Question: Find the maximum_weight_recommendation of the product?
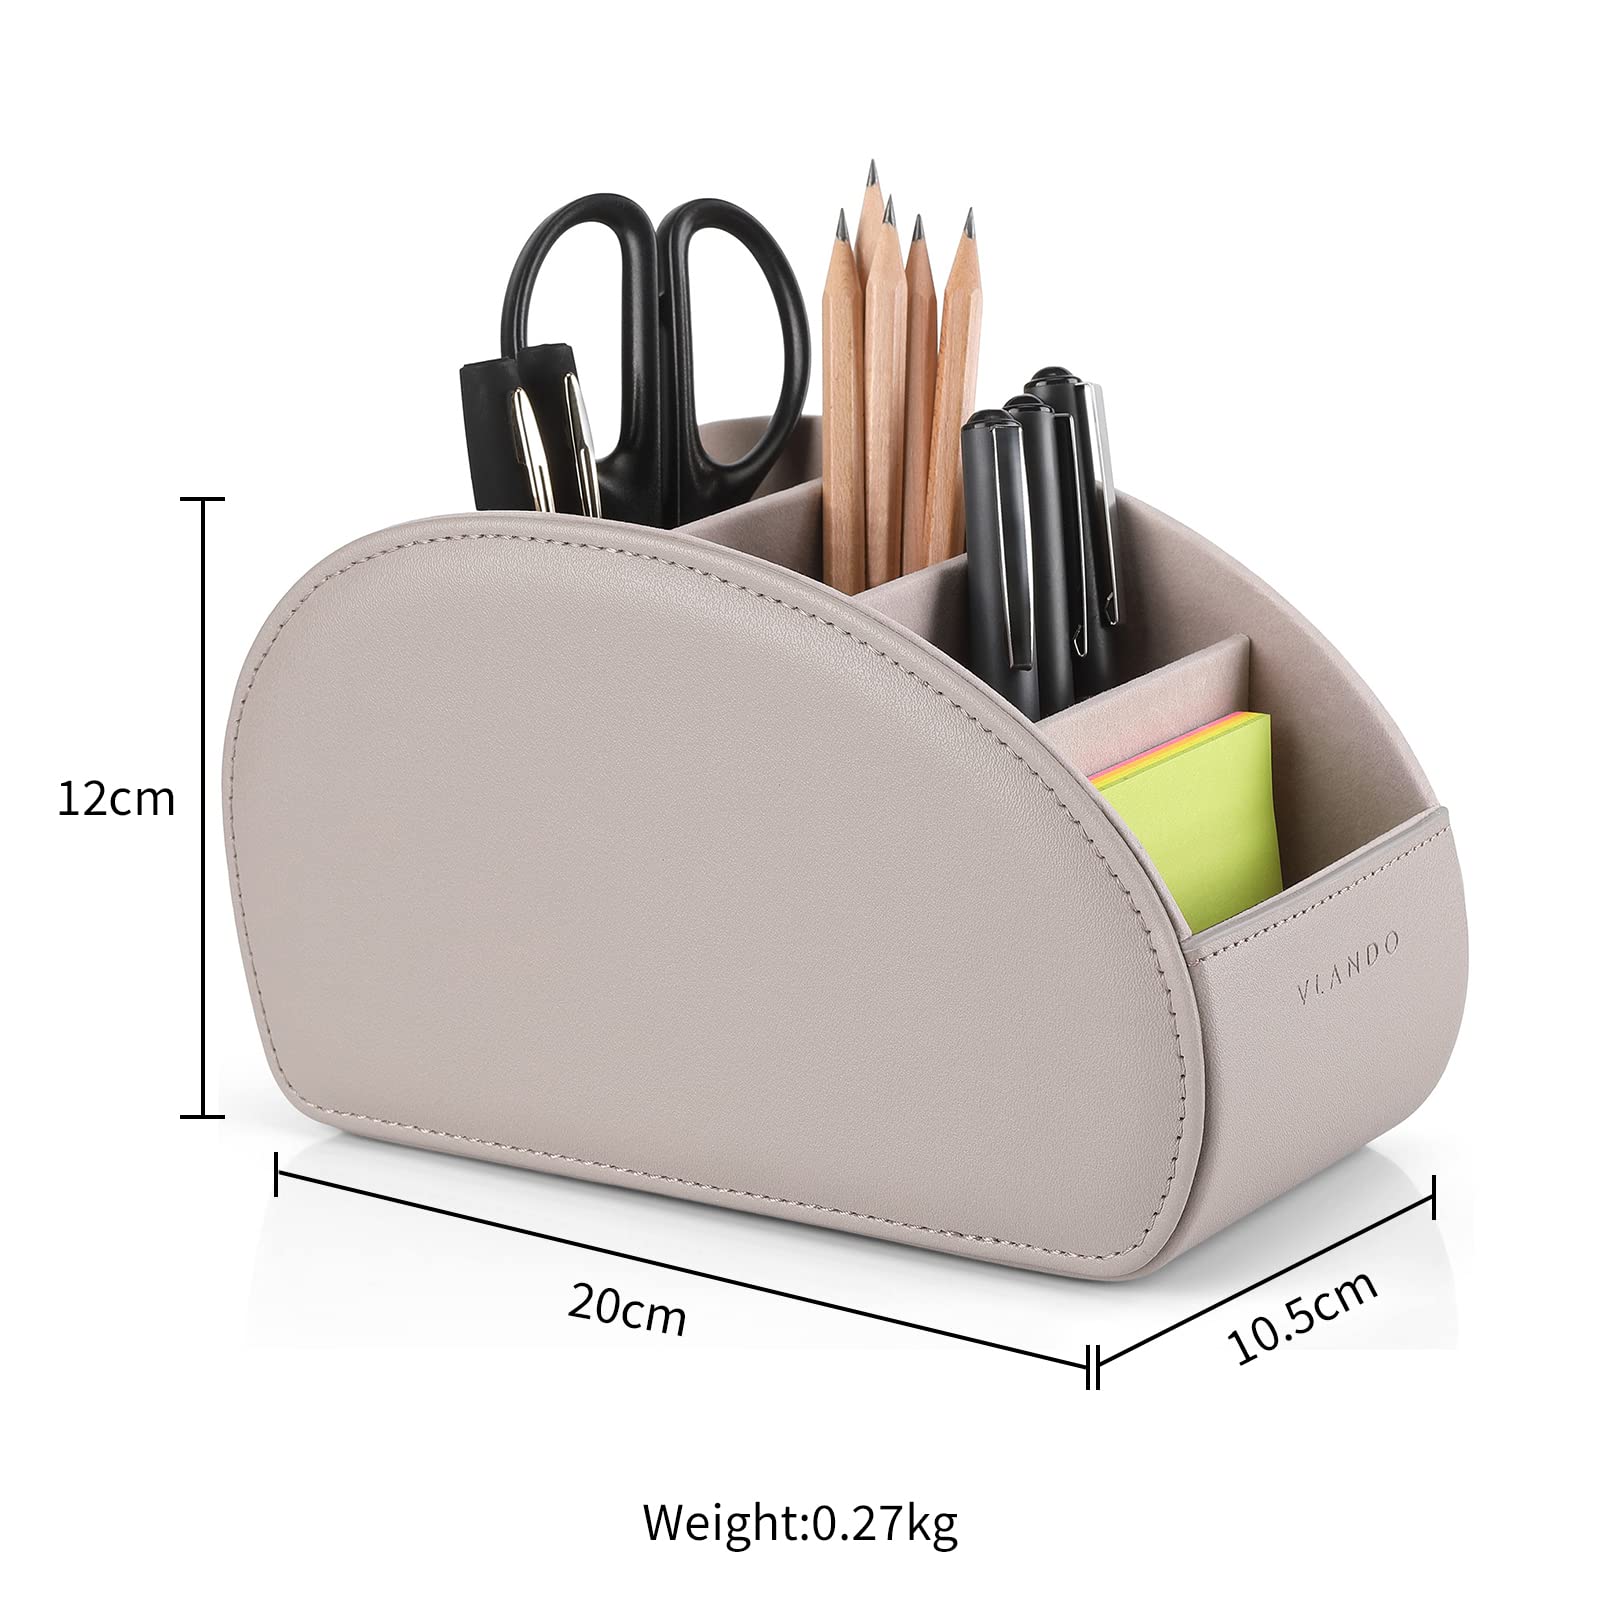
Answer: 0.27 kilogram